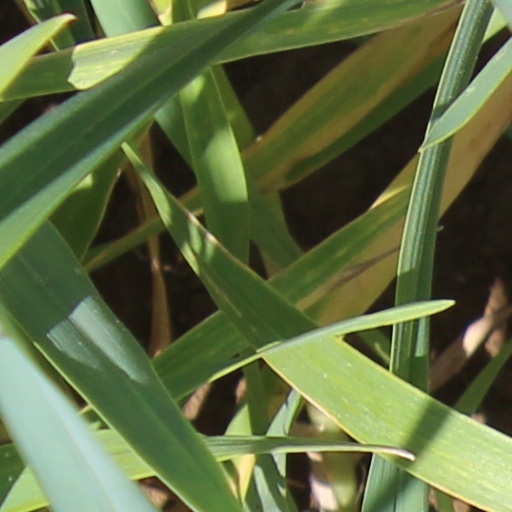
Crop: wheat